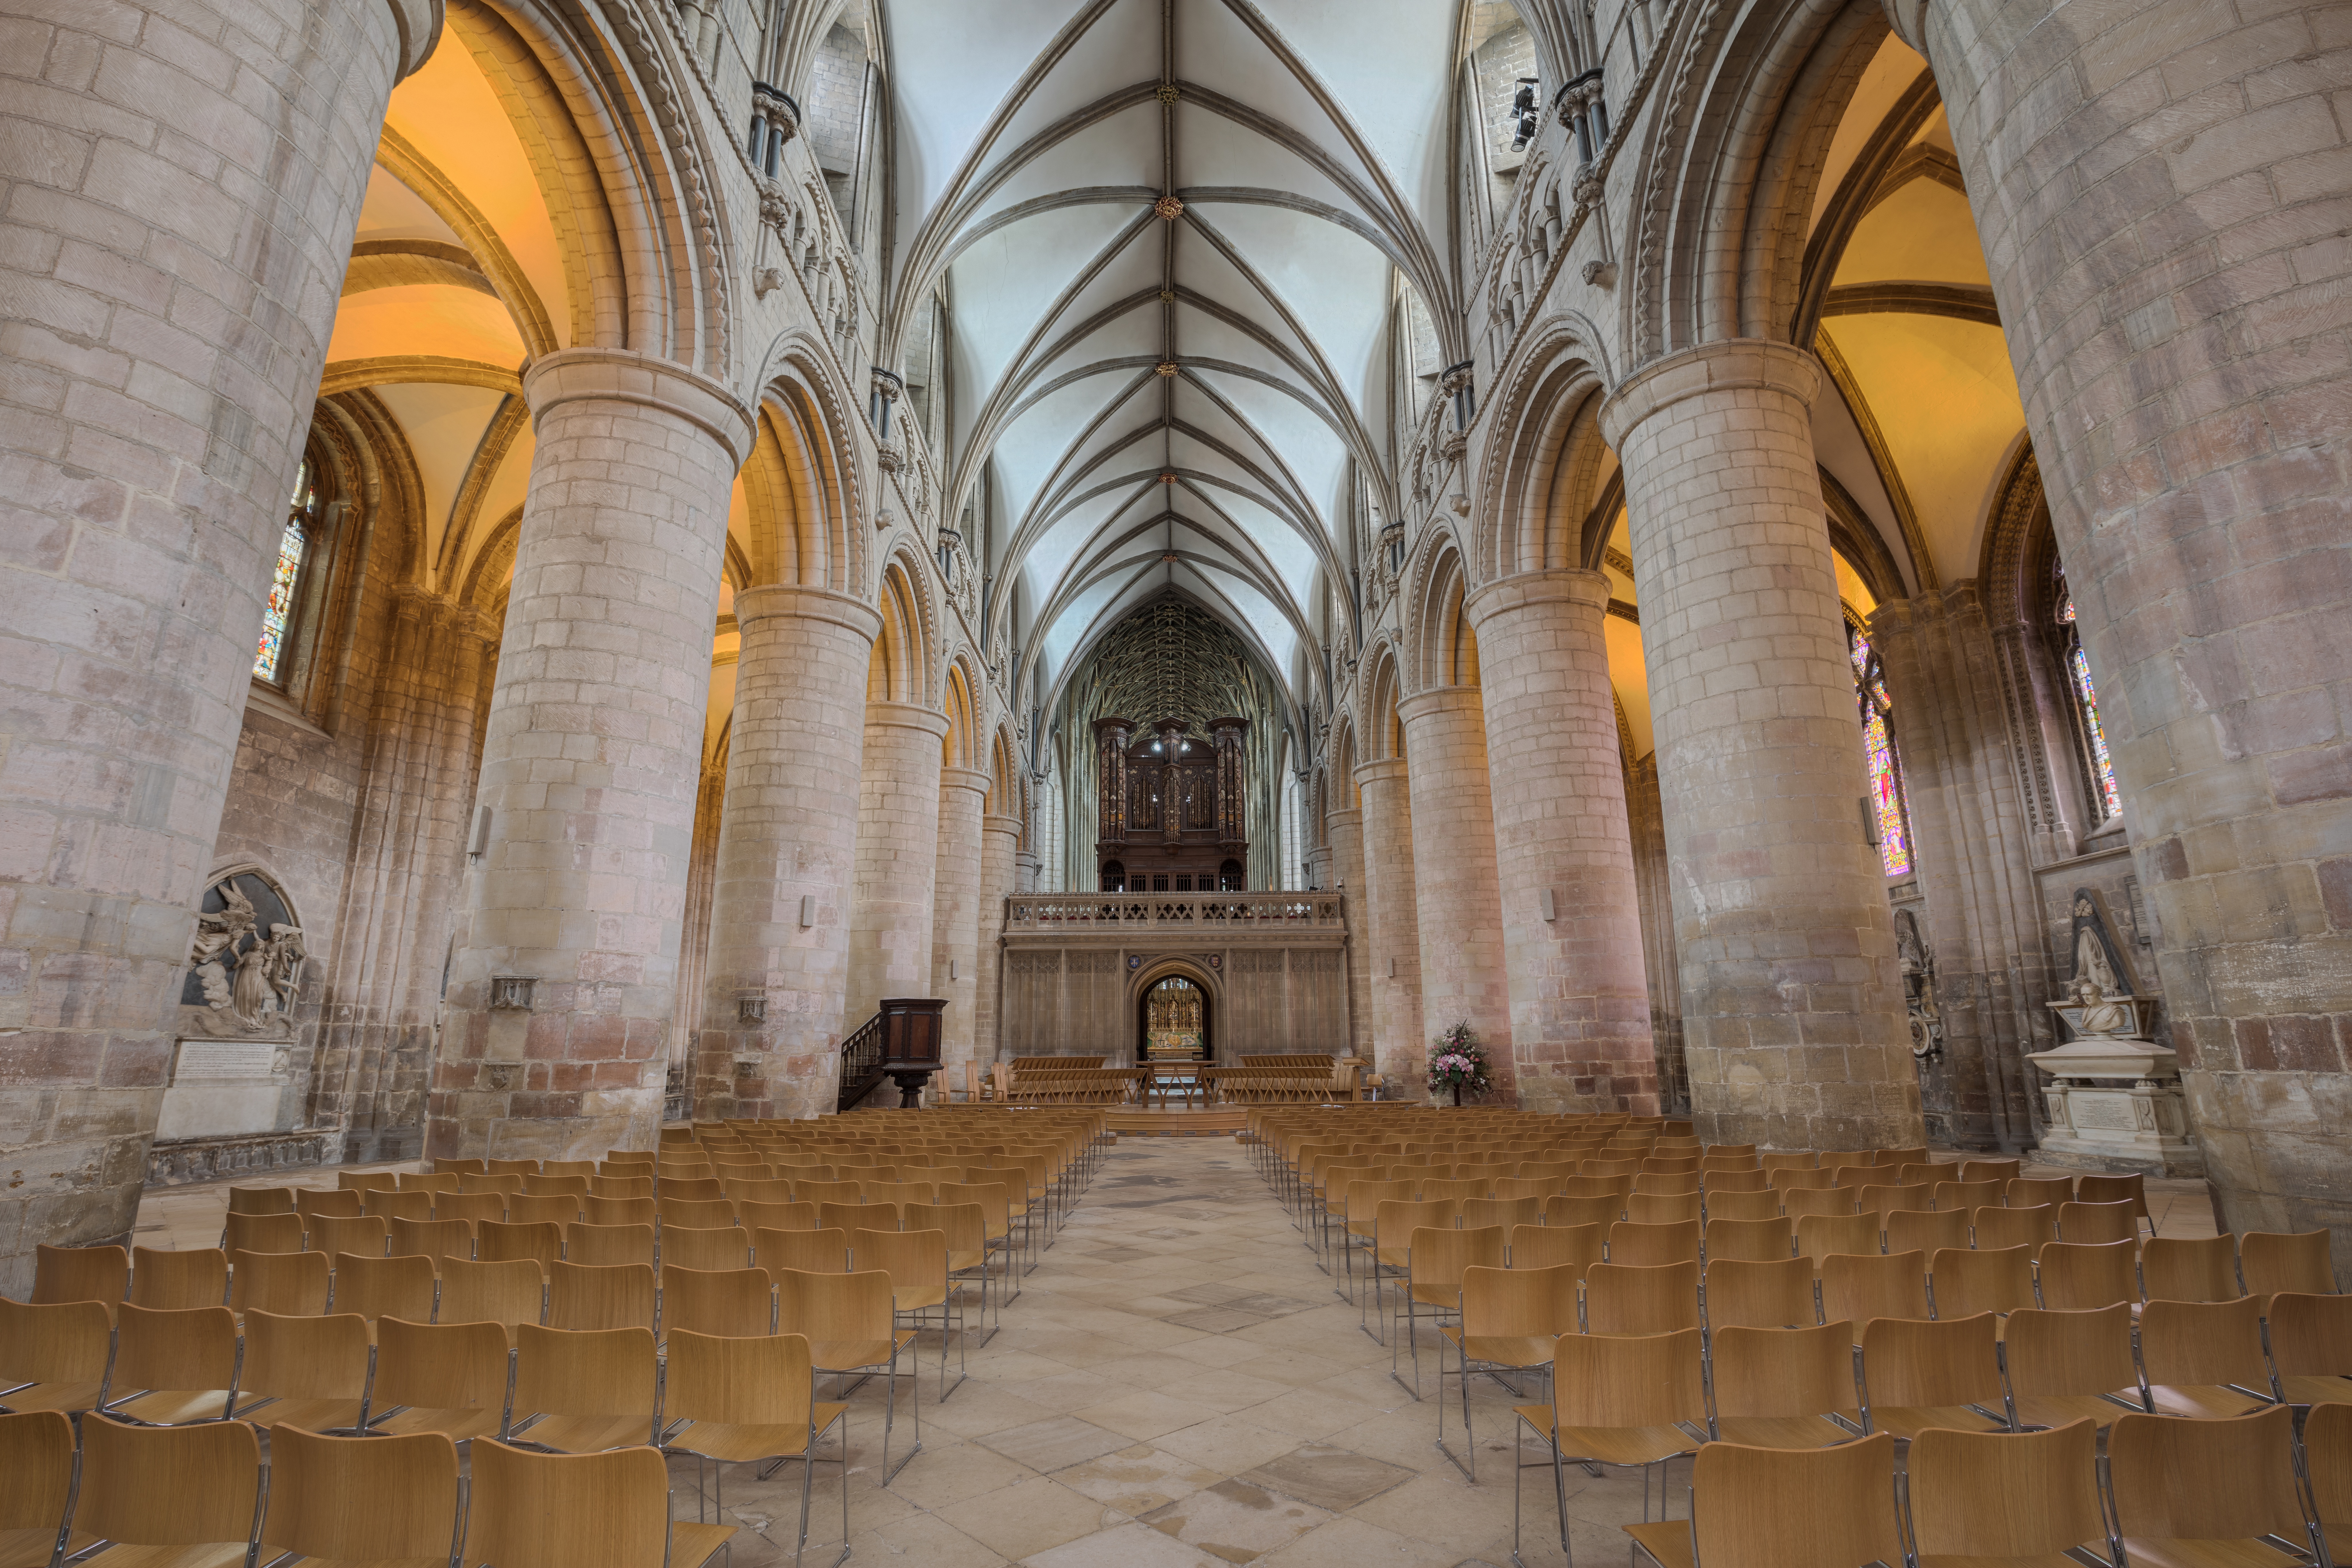
architecture, building, palace, church, cathedral, chapel, historic, place of worship, aisle, temple, monastery, mosque, synagogue, vault, basilica, crypt, ancient history, byzantine architecture